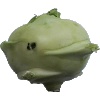
Label: Kohlrabi 1